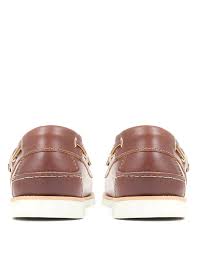
Label: Boat